Alf Palmer

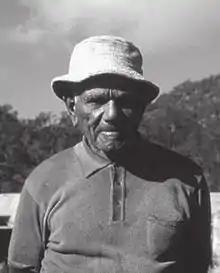
Alf Palmer on Palm Island in July 1972

Alf Palmer (–1981), or in the Warrongo language, was the last native speaker of the Australian aboriginal language Warrongo. He lived in Townsville, Queensland, Australia.